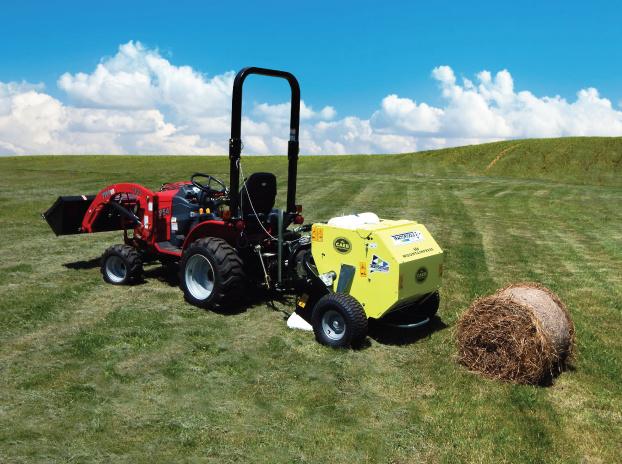
Kilimo cha teknolojia ya kisasa, ambapo trekta zipo kwenye shamba ambalo halijalimwa, lina nyasi; kuna muinuko kiasi. Anga likiwa la bluu na mawingu meupe.